Sleeping Giants

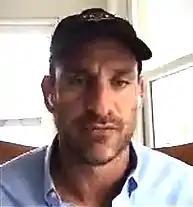
Matt Rivitz in 2022

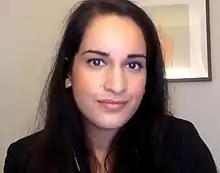
Nandini Jammi in 2020

Sleeping Giants is a social media activism organization aiming to pressure companies into removing advertisements from several conservative news outlets by publicly accusing them of malpractices such as misinformation and hate speech. The campaign started in November 2016, shortly after Donald Trump's victory in the 2016 United States presidential election, with the launch of a Twitter account aiming to boycott "Breitbart News". The campaign has sections in Australia, Brazil, Canada, France and Germany.